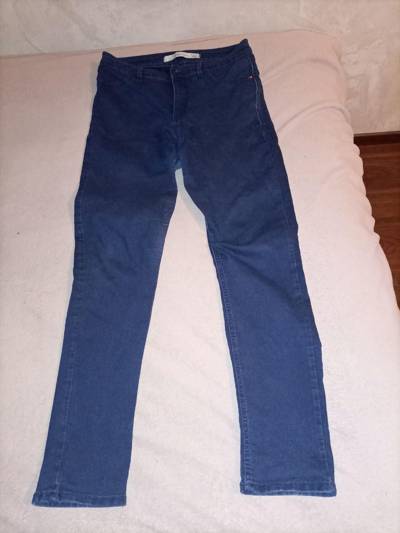
Waste category: clothes